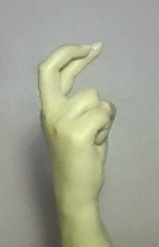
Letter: zay